Dhu al-Qadah

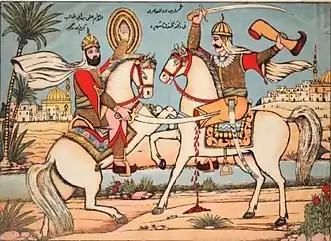
Anachronistic painting of a combat between Ali ibn Abi Talib (left) and Amr ibn Abd al-Wud (right) during the Battle of the Trench

Dhu al-Qa'dah ('), also spelled Dhu al-Qi'dah or Zu al-Qa'dah, is the eleventh month in the Islamic calendar.